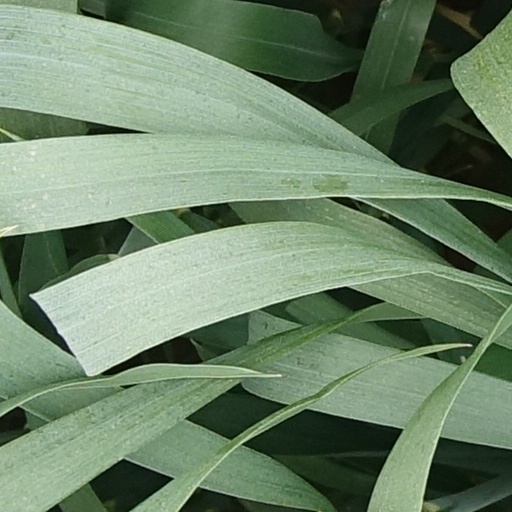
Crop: wheat